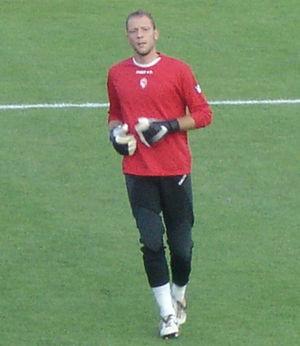
Federico Agliardi est un footballeur italien né le 11 février 1983 à Brescia en Italie. Il évolue au poste de gardien de but.